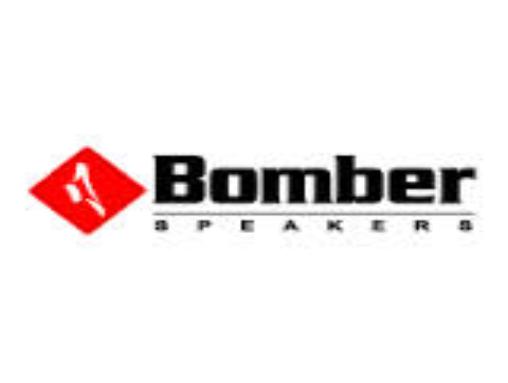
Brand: Bomber
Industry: Clothes